Brandon Gaudin

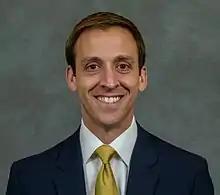
Gaudin in 2015

Brandon Gaudin (born December 18, 1983) is an American television broadcaster for FanDuel Sports Network South and FanDuel Sports Network Southeast's coverage of the Atlanta Braves baseball. He also does play-by-play for college football and college basketball for Fox Sports and the Big Ten Network.